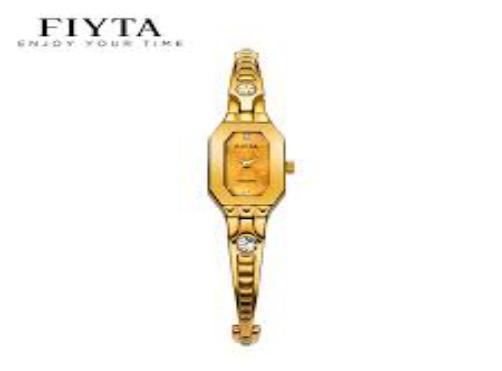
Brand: fiyta
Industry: Electronic